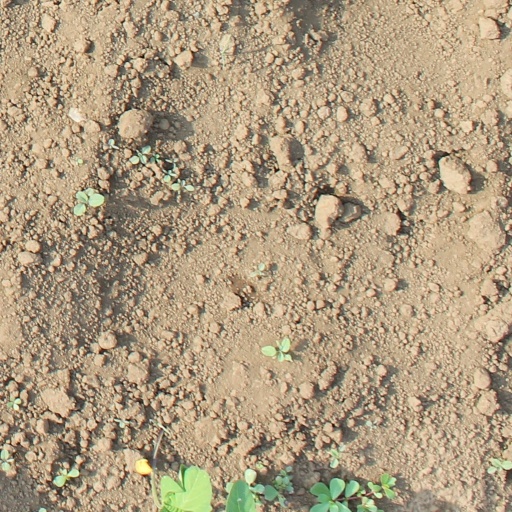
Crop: soybean